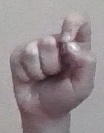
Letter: fa